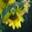
Label: sunflower